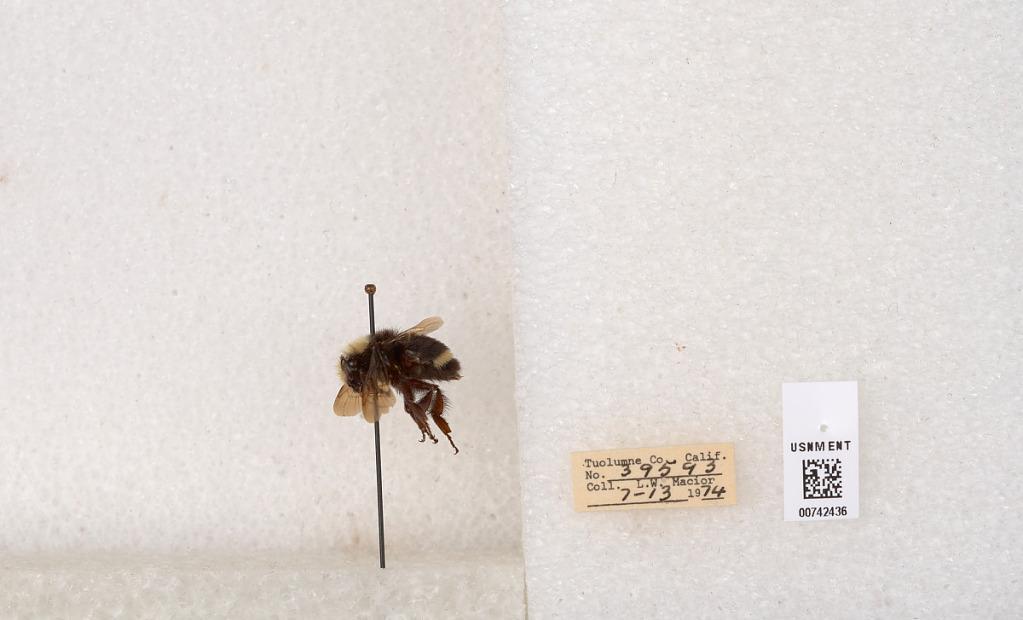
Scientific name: Bombus (Pyrobombus) vosnesenskii Radoszkowski
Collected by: L. Macior
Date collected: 1974-7-13
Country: United States
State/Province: California
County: Tuolumne
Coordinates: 37.9712, -120.228